Llancaiach Branch

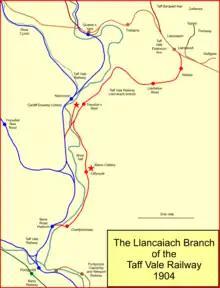
The Llancaiach branch line in 1900

With the development of the collieries at Cilfynydd, it was clear that a large population of miners and their families would be resident, and a passenger service began to be considered. After passage of the Taff Vale Railway Act 1896, the TVR negotiated with the GWR over the use of the GWR station at Llancaiach, but these talks were not fruitful, and the TVR decided to make Nelson, just short of the Taff Vale Extension line, their northern terminus. The opportunity was taken to make considerable improvements to Pont Shon Norton Junction, for passenger operation on the branch and also to provide relief to the congestion at Pontypridd station. These works were ready in 1900, and passenger traffic started on 1 June 1900. Stations northward from Pontypridd, were Coedpenmaen, Cilfynydd and Nelson. The Nelson station was just short of the junction with the Taff Vale Extension line, and was still in use by the GWR as a goods station. A further station, for the use of miners at Dowlais-Cardiff Colliery, was provided at Travellers Rest, opening on 18 March 1901.